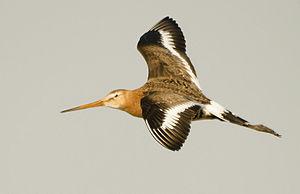
La Fruška gora est un massif montagneux situé en Serbie, au nord de la région de Syrmie, dans la province autonome de Voïvodine.